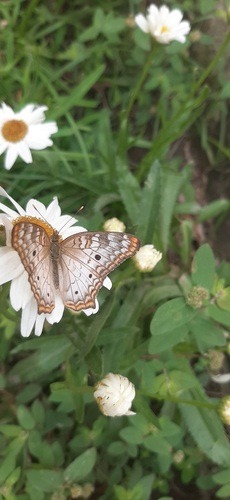
Scientific name: Anartia jatrophae
Common name: White peacock
Family: Nymphalidae
Order: Lepidoptera
Pollinator type: Primary pollinator
Habitat: Gardens, parks, and open areas
Geographic range: Southern United States to Argentina
Conservation status: Least Concern